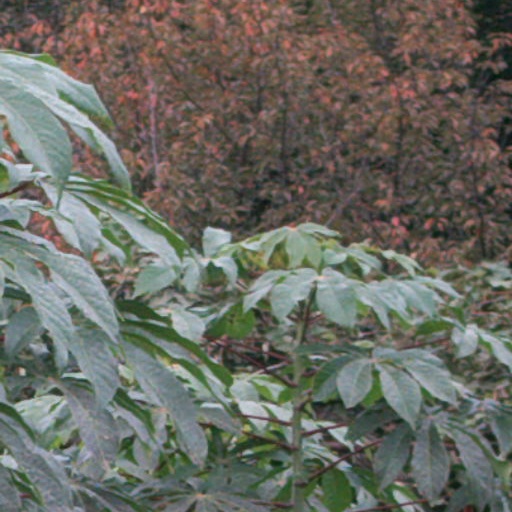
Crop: cassava